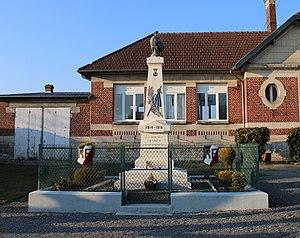
Le monument aux morts.
Champs est une commune française située dans le département de l'Aisne, en région Hauts-de-France.